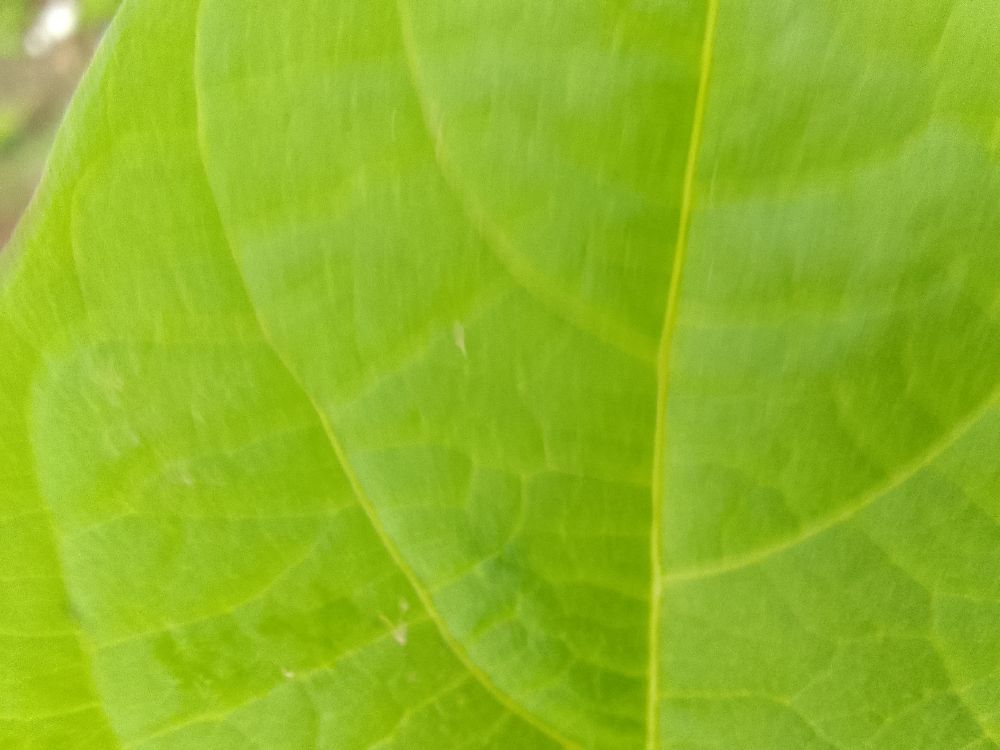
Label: healthy